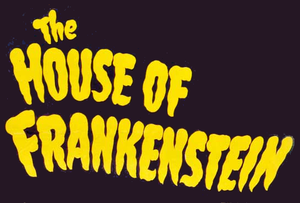
La Maison de Frankenstein est un film américain réalisé par Erle C. Kenton, sorti en 1944. Ce film est suivi du film La Maison de Dracula. Un hommage lui sera fait avec le téléfilm de 1997, L'Antre de Frankenstein.